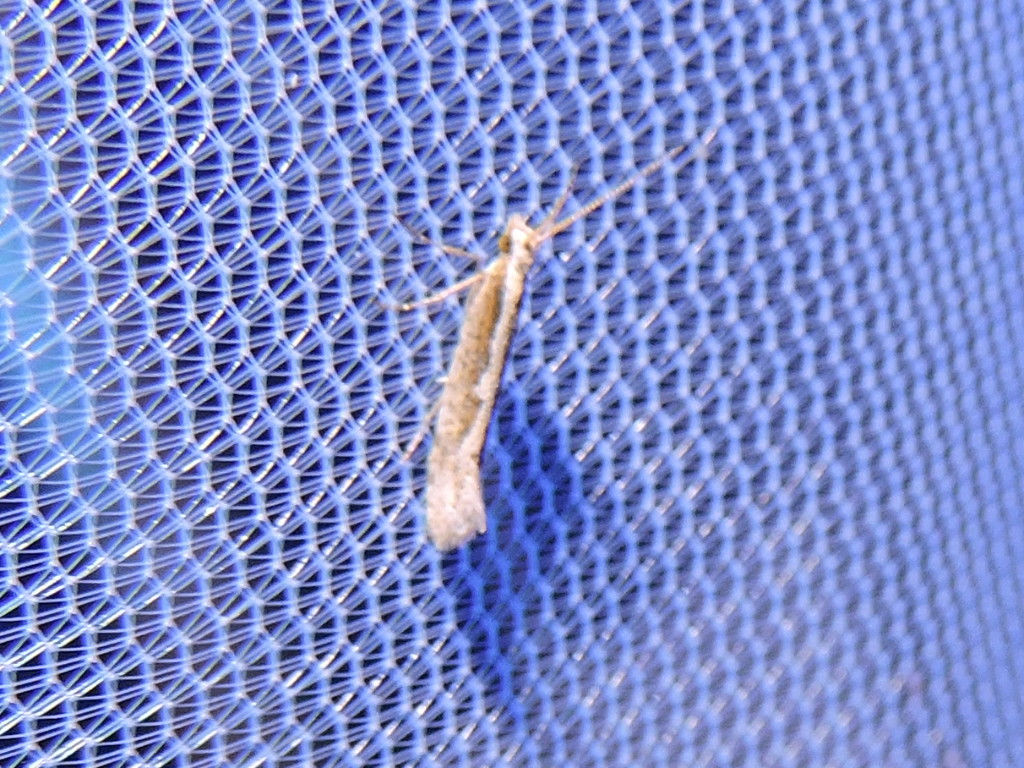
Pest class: diamondback_moth